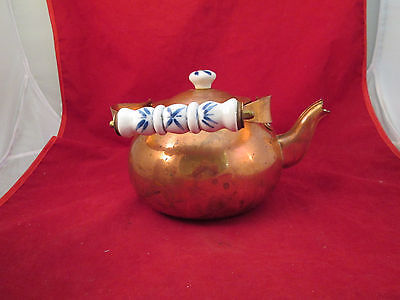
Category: kettle